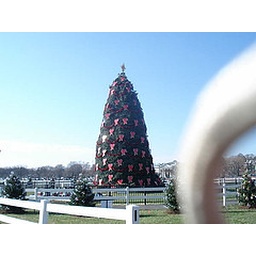
The tree in white house 2007